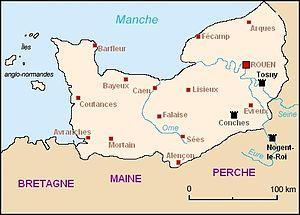
La famille de Tosny est un important lignage noble de la Normandie ducale même si elle ne compta aucun comte ou vicomte. Son premier membre est Raoul Iᵉʳ de Tosny.
Ceci est une liste des seigneurs d'Acquigny en Normandie.